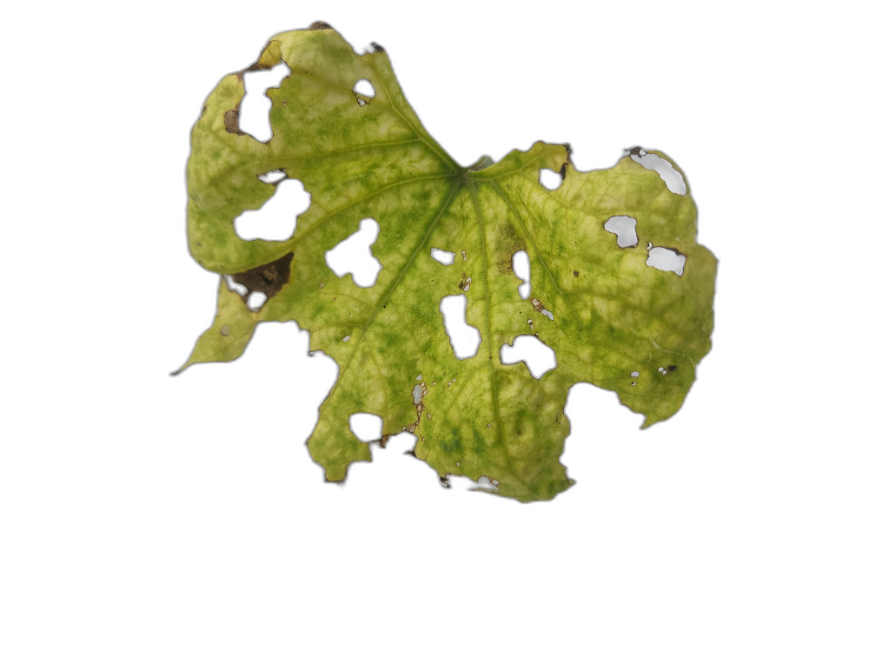
Crop: Zucchini
Label: Anthracnose